Wagner Group

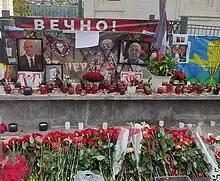
Makeshift memorial to Yevgeny Prigozhin and Dmitry Utkin in Moscow

In 2018, the Wagner Group deployed its personnel to the CAR, to protect lucrative mines, support the CAR government, and provide close protection for the president, Faustin-Archange Touadéra.